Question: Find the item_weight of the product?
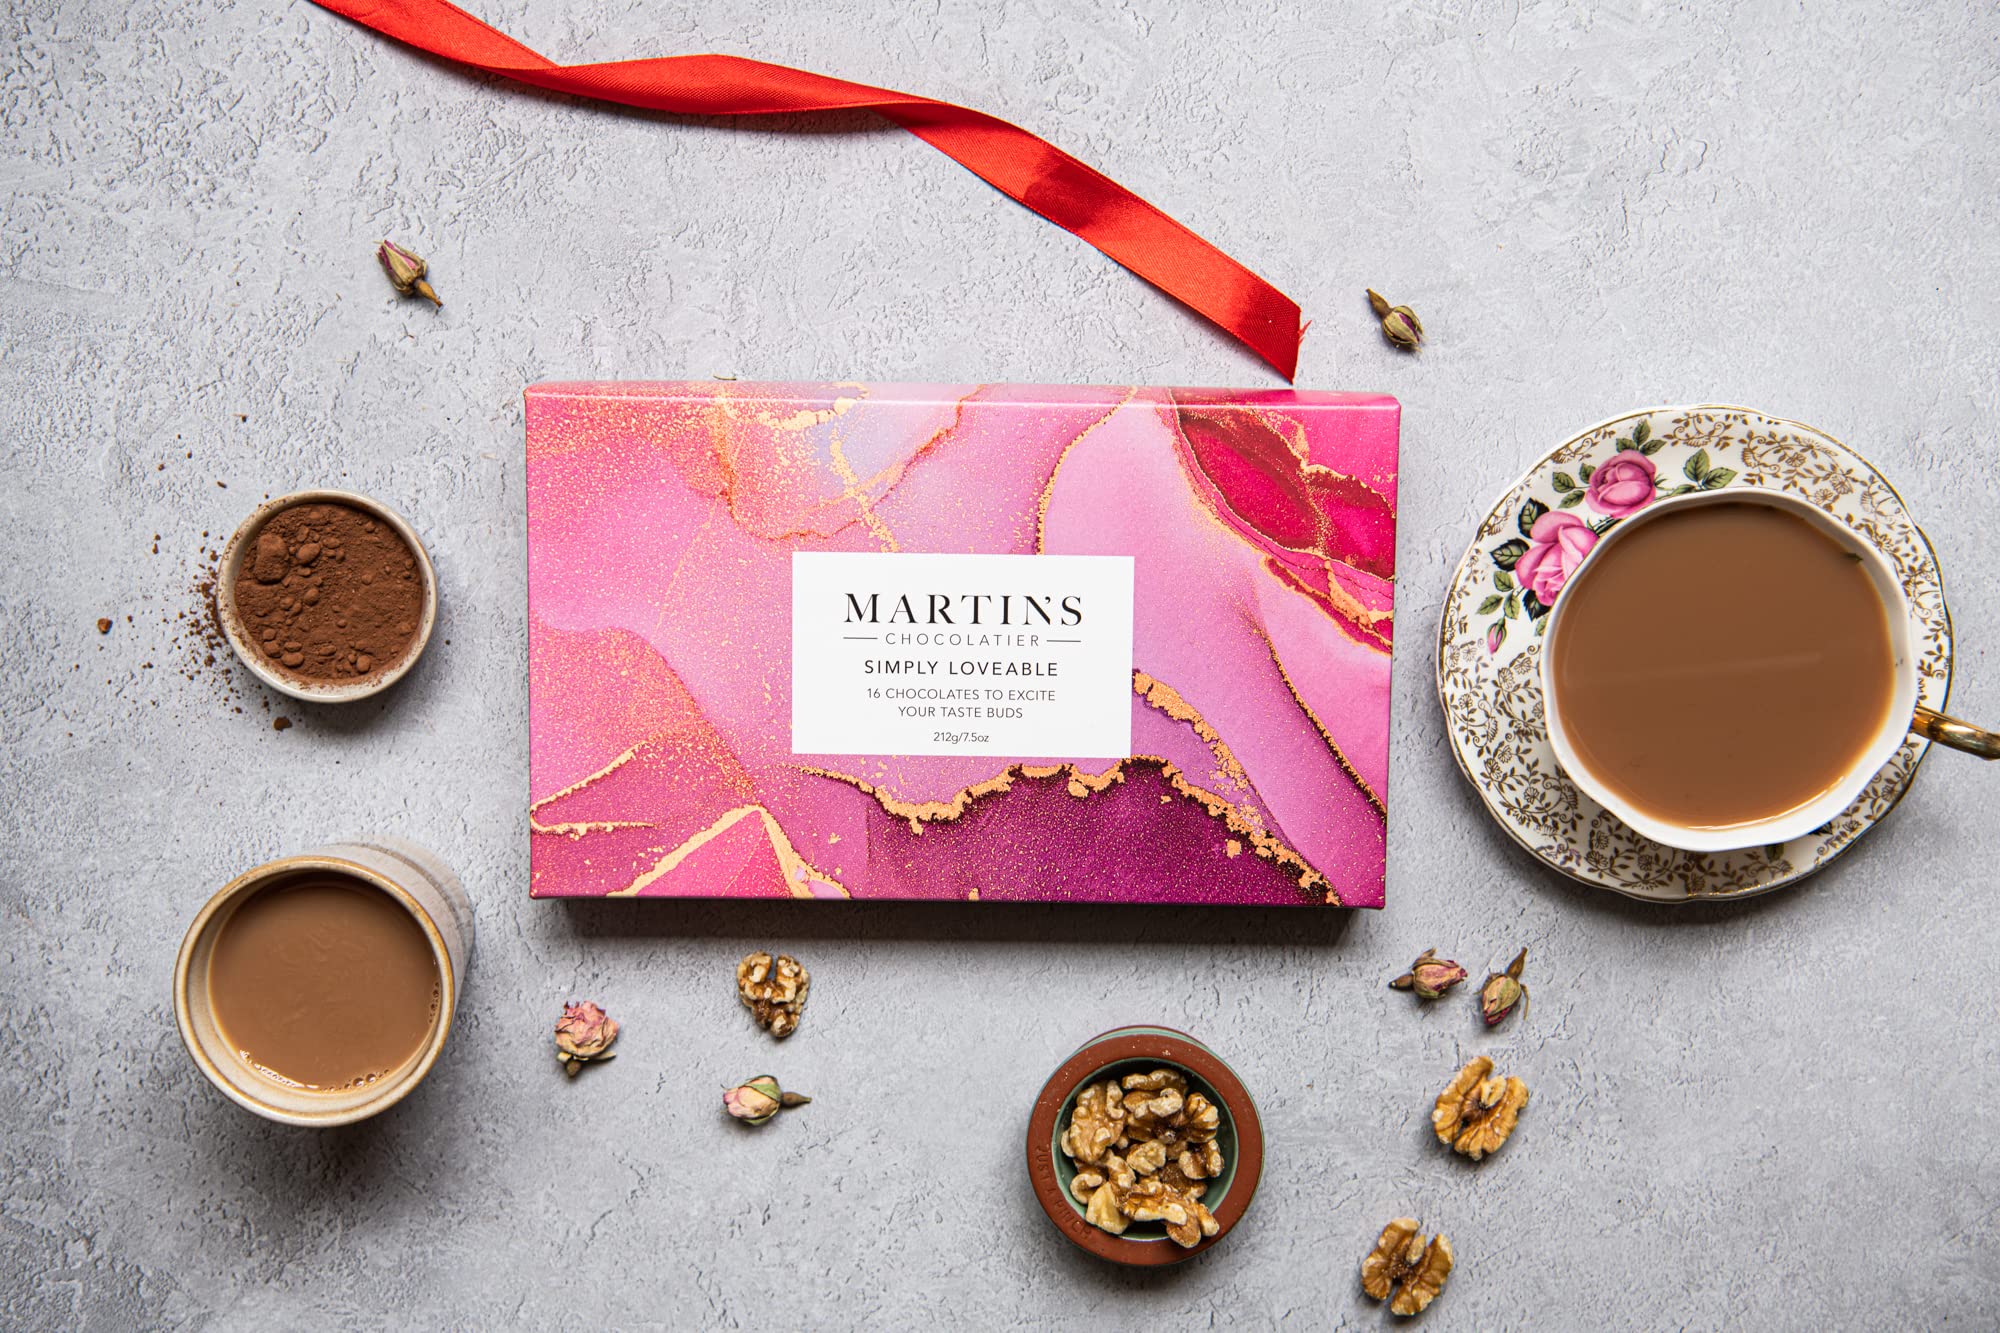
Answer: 212 gram